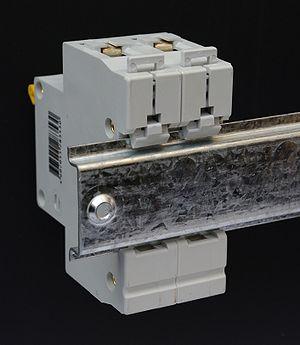
Un rail DIN est un rail métallique standardisé de 35 mm largement utilisé pour fixer les disjoncteurs et pour les équipements industriels de contrôle en racks. DIN est l’acronyme de Deutsches Institut für Normung qui est à l'origine de ce standard.